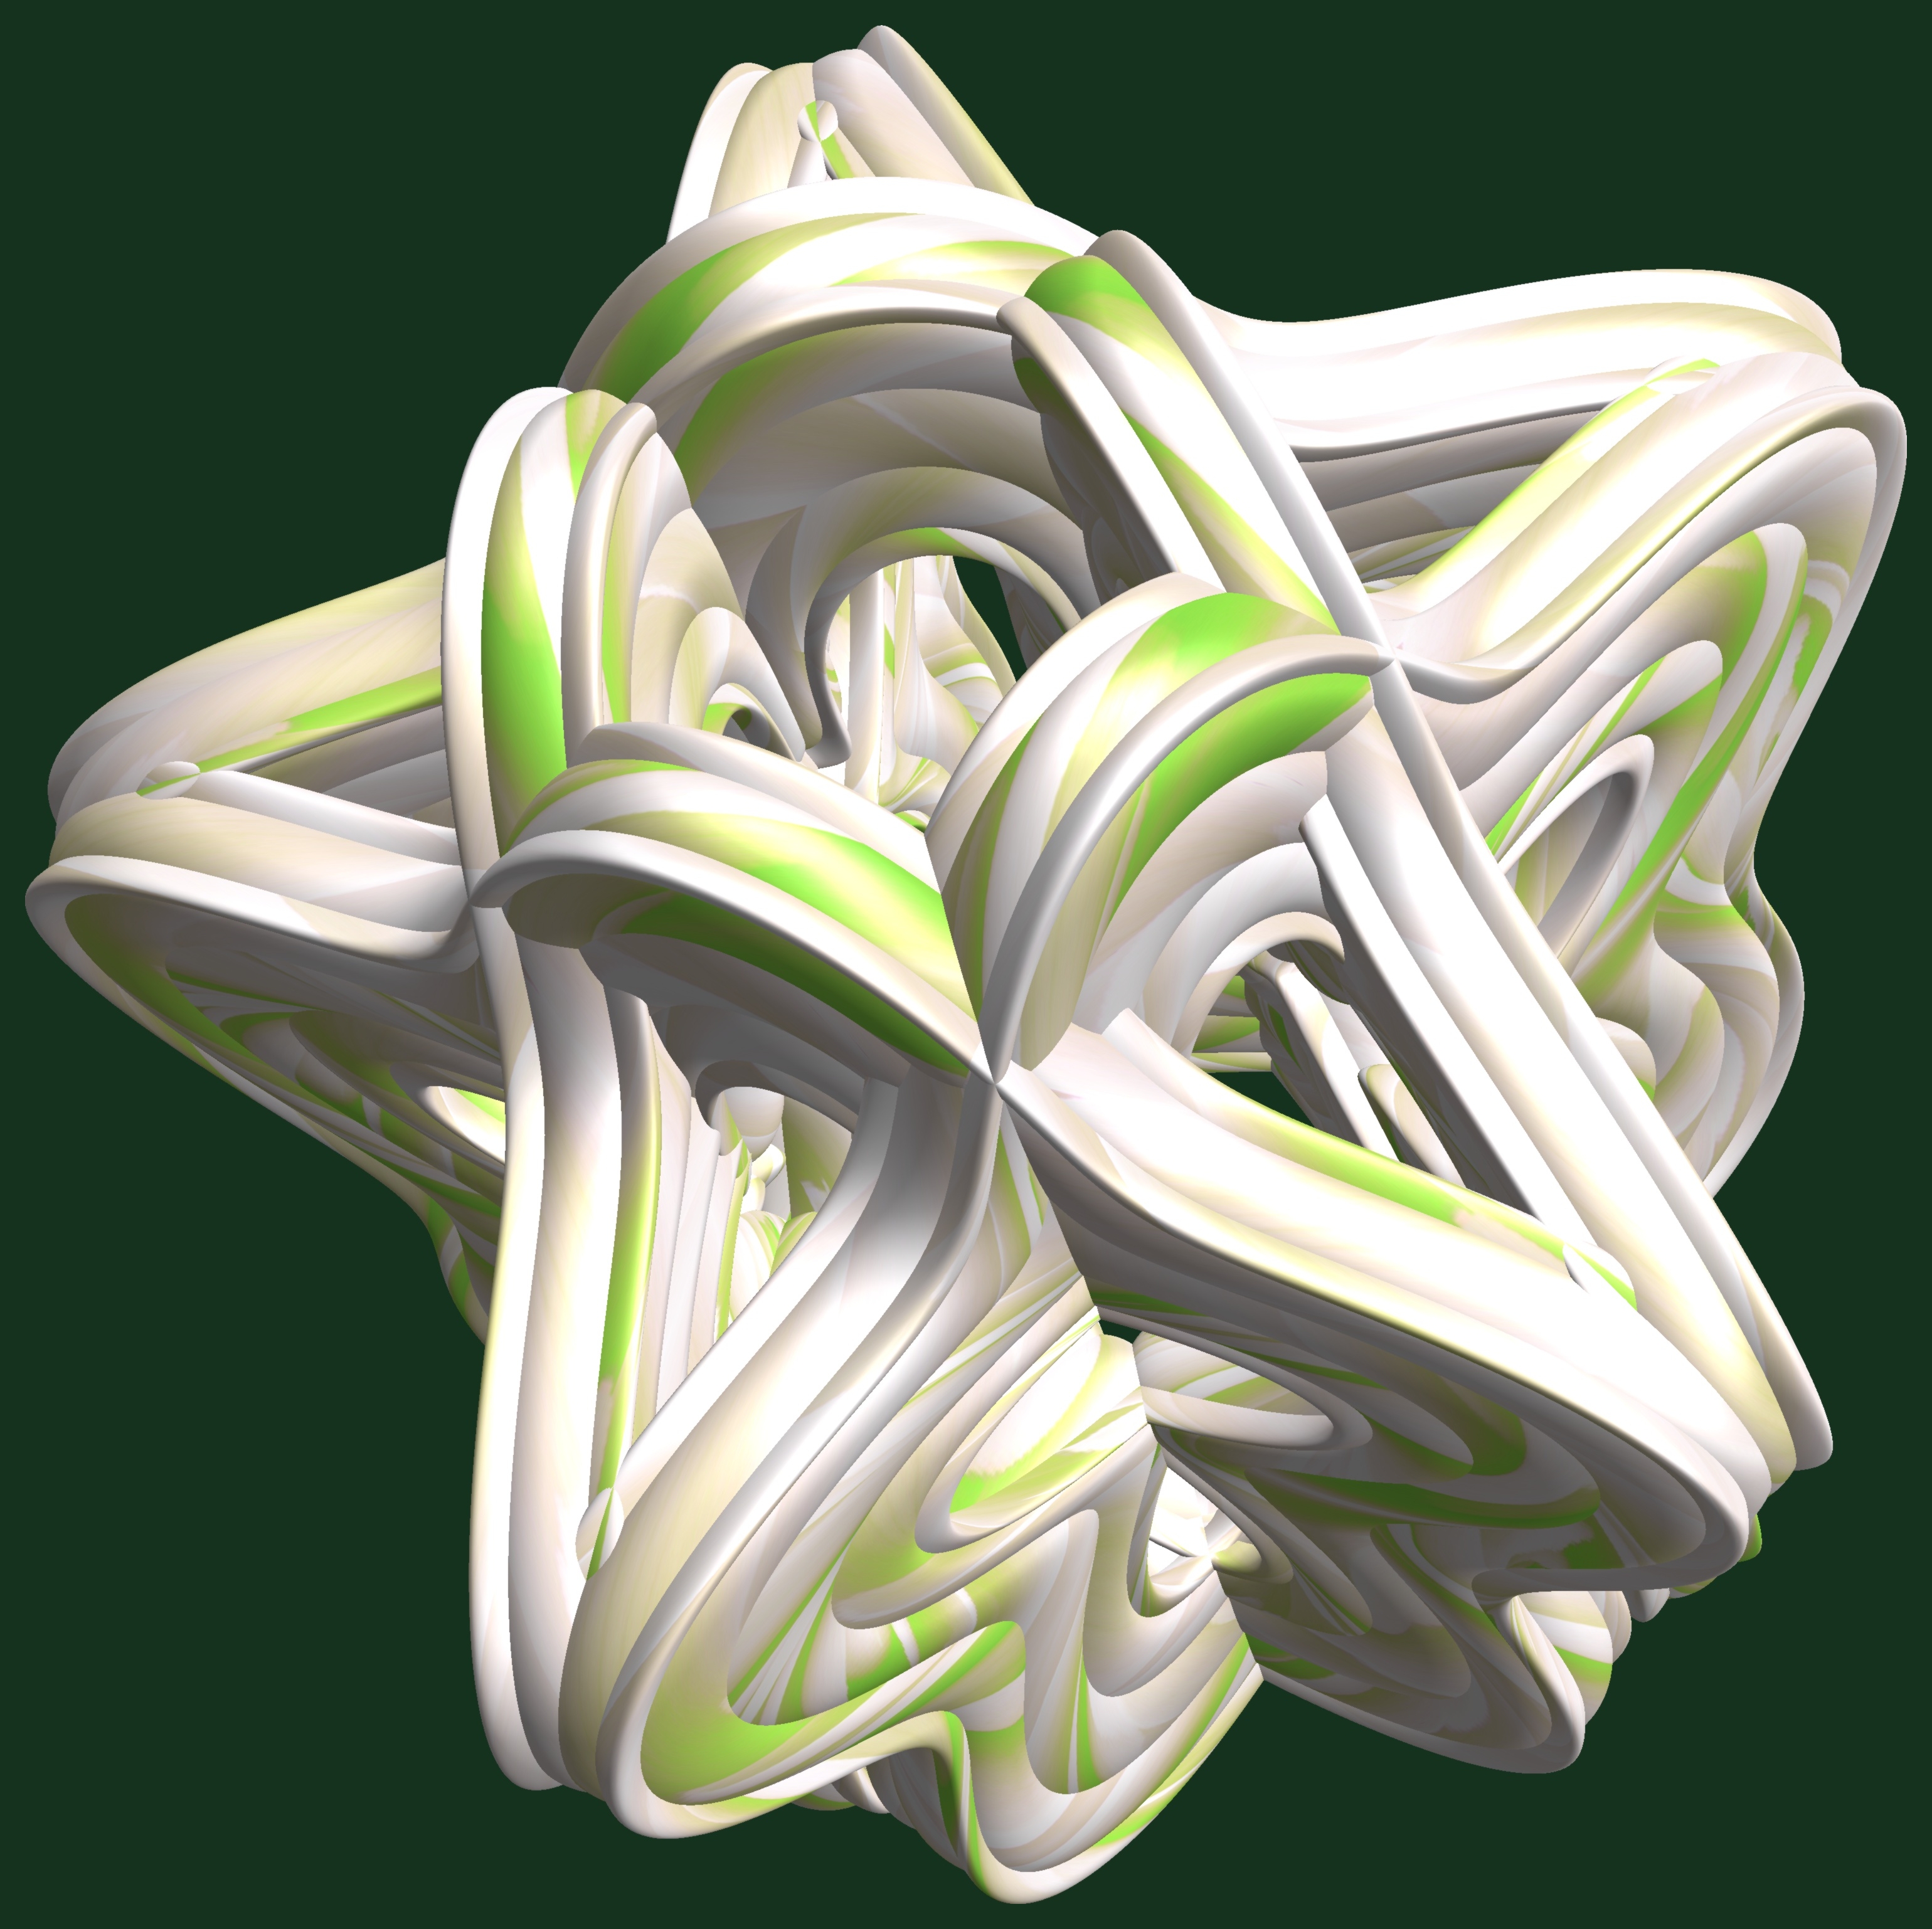
structure, plant, texture, leaf, flower, pattern, green, illustration, design, symmetry, 3d, graphic, lily, torus, mathematica, cg, parametricplot3d, code, program, algorithm, abstruct, mapping, flowering plant, land plant